Bette Midler

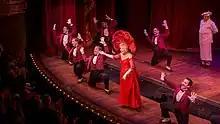
Midler performing the titular song in "Hello, Dolly!" on Broadway in 2017

Midler received the Kennedy Center Honor for a lifetime of achievement in the performing arts, with the medallion ceremony held at the Library of Congress on December 4, 2021. She attended the gala performance at the Kennedy Center the following day. Later that month, Midler came under fire when criticizing Joe Manchin for not supporting Joe Biden's Build Back Better Plan. While criticizing Manchin, Midler also criticized the State of West Virginia with a tweet where Midler stated, "What #JoeManchin, who represents a population smaller than Brooklyn, has done to the rest of America, who wants to move forward, not backward, like his state, is horrible. He sold us out. He wants us all to be just like his state, West Virginia. Poor, illiterate and strung out." She later apologized for the remarks.